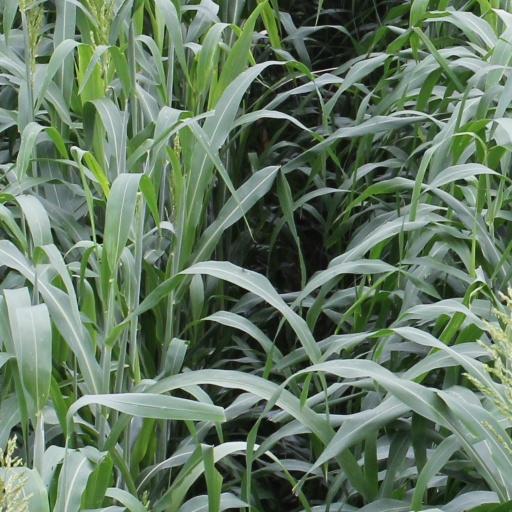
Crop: sorghum